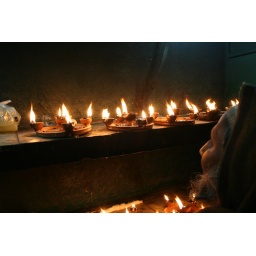
an old man standing beside the lamps